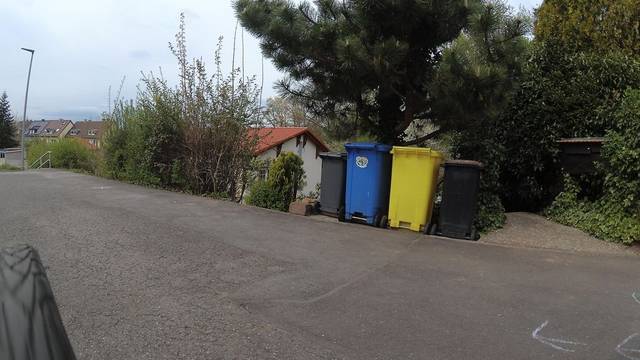
Region: Germany
Coordinates: 49.25, 7.385